North Devon Railway

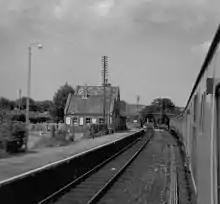
Umberleigh station in 1970

The original North Devon line was signalled using disc and crossbar signals. With a considerable network in Devon now open or in course of completion, there were greatly increasing traffic volumes, and the decided to modernise the signalling. On 1 October 1873 most of the stations from Copplestone to Umberleigh were equipped with semaphore signals and block instruments using Preece's three wire system.